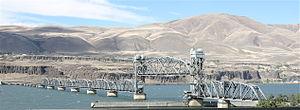
Liste de ponts sur le fleuve Columbia classés de l'aval à l'amont. La liste comprend également des traversées en ferry et les barrages qui permettent un passage.